Tang performance arts in Dunhuang

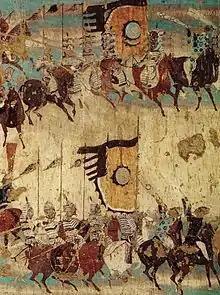
Cave 156, Late Tang Dynasty. The detail of Zhang Yichao army.

During the late Tang dynasty, dancing and singing had become essential part of daily lives. As a result, people combined the actual narratives and dancing and singing scenes in the aspects of art. One of the wall paintings in cave 156 of the Mogao grottoes called “Zhang Yichan commanding the army to set out” can be traced back to the late Tang dynasty. Zhang Yichan helped the Tang Empire to reclaim the lost territories and was regarded as a vital commander. However, the official history did not collect sufficient information about him. The wall painting in Dunhuang provides more detail about Zhang Yichan that can compensate for the shortage of official documents. In this painting, there is cavalry with flags that walked in the front. After the cavalry, there is a group of instrumentalists and dancers that can be separated into two lines. The celebration reflected imperial ceremony and aristocratic pursuits in the Tang Dynasty. In the same cave, there was a wall painting called “Lady Song, wife of the Dunhuang general Zhang Yichan” which was drawn on the eastern and northern parts. The main story in this wall painting shows a grand scene of the main character, Zhang Yichan’s wife, in the ceremonial procession for honoring her husband’s victory. In the front of the group, there are acrobatic teams with dancers and musicians. There were four women that seemed to lead the main character and all wear Han clothing with various patterns. It presents the desire for military power and social prestige in the late Tang dynasty.